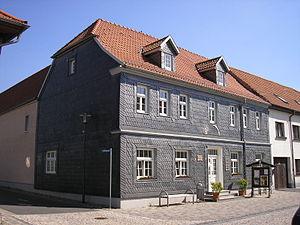
Johann Jakob Wilhelm Heinse, vraimont Heintze, était un écrivain, savant et bibliothécaire allemand. Poète du Sturm und Drang.